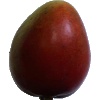
Label: red_mango